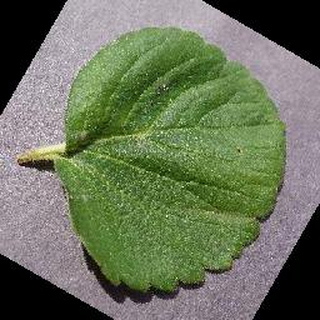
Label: healthy_strawberry